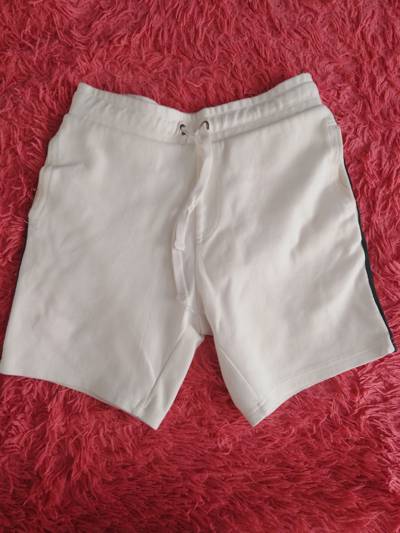
Waste category: clothes